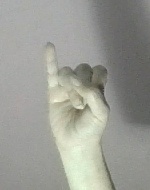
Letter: meem